Battle of Agordat (1941)

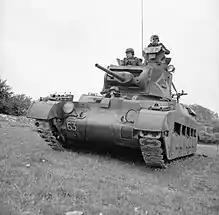

The attack on Mount Laquatat and the pass between Mount Laquatat and Mount Cochen (where the defenders were commanded by Colonel Luziani) was renewed by the 1st Battalion, Royal Fusiliers behind the four Matildas, to break through the last obstacle before the Agordat plain. The final assault took place from with the Anglo-Indian infantry preceded by Matilda tanks which crushed the Italian defences within a few minutes, overwhelmed the Italian artillery and destroyed eleven M11/39 tanks and Fiat L3 tankettes, some of which were crewed by German volunteers from ships in the port of Massawa.